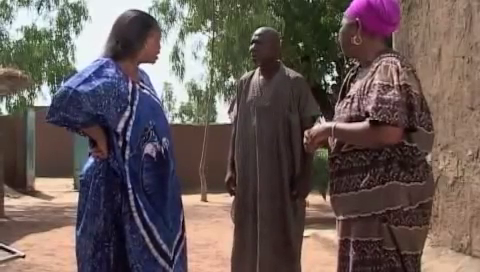
Waaw fii de luñ tabax la oto oto yi nekk fi ak...ak nit ñi ak ay taabul.